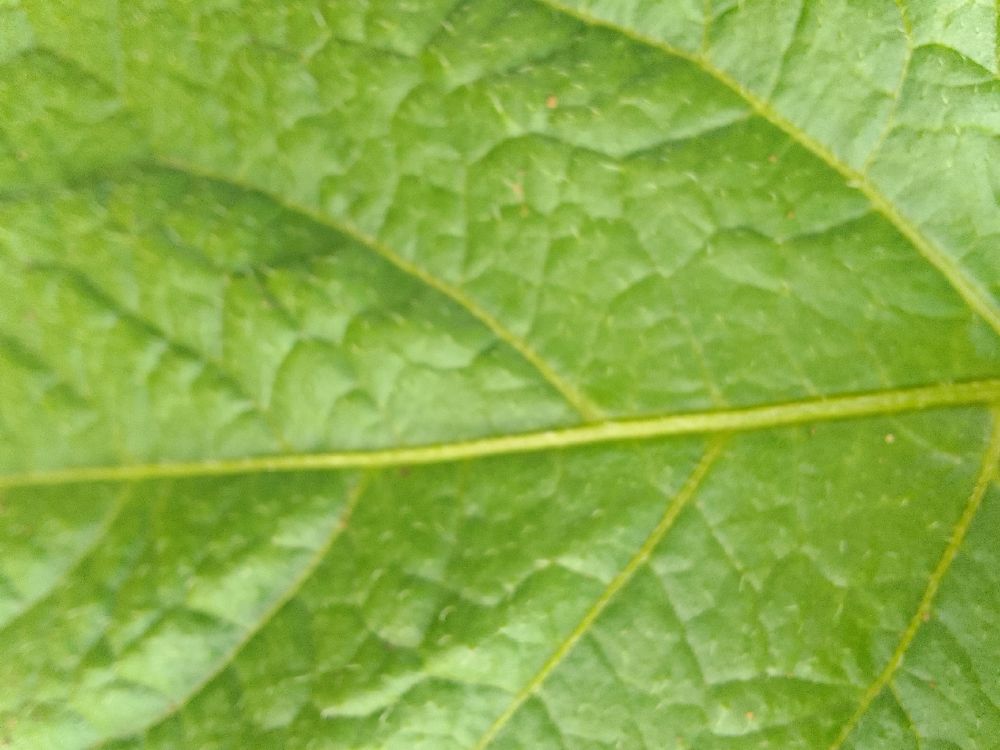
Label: Healthy